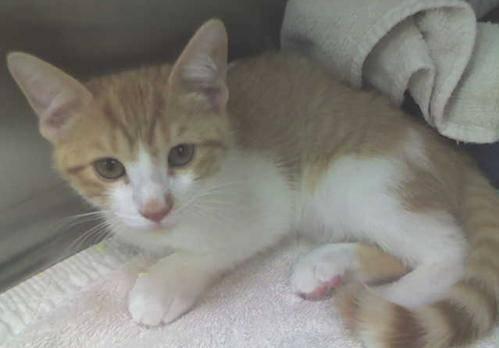
cat